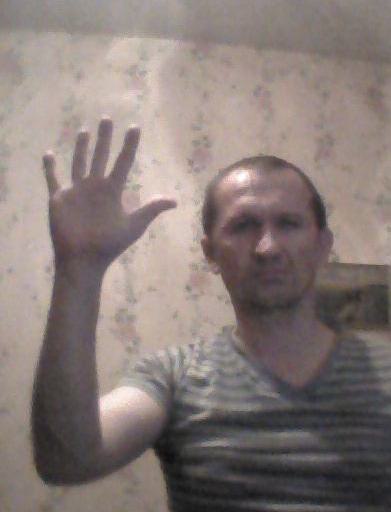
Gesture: palm